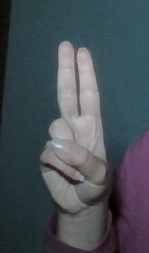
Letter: taa